Thomas Anders

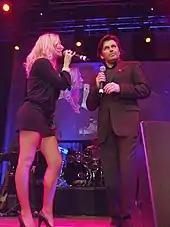
Anders performing with Juliette Schoppmann in 2007

Anders' third attempt at a solo career proved to be more successful, albeit unable to match the popularity of his Modern Talking periods. Shortly after the break-up of Modern Talking, Anders started recording his eighth solo album, pop effort "This Time", which was released in February 2004. Unlike his previous attempts at a solo career, this album proved to be rather successful, climbing to the number 14 spot in Germany. Furthermore, the three singles from the album, "Independent Girl", "King of Love", and "Tonight Is the Night" charted at 17, 37, and 60 respectively, making "This Time" his biggest success as a solo artist in his native country. Furthermore, "King of Love" became a number 1 hit in Turkey, whereas "Independent Girl" reached number 1 in Russia. For the show Holiday on Ice, Anders composed and performed "Just Dream", which reached number 64 in Germany. He took part as a jury member in Stefan Raab's casting show "SSDSGPS (Stefan sucht den Super Grand Prix Star)", which searched for the German entrant for the 2003 Eurovision Song Contest and was a competing event to Dieter Bohlen's "Deutschland sucht den Superstar". The same year and in 2009, he hosted the German companion show for the Eurovision Song Contest and became the host of "Best of Formel Eins" on Kabel1 in 2004. With his 2006 album "Songs Forever", Anders again tried himself at swing cover songs, such as "For Your Eyes Only" or "Do You Really Want to Hurt Me". The album managed to peak at number 43 in Germany, but he failed to win the preliminaries to represent Germany during the 2006 Eurovision Song Contest. Also, during the 2006 FIFA World Cup in Germany, he hosted the accompanying music show ""Auf nach Berlin" – WM-KultTour". In 2006, the Taras Shevchenko National University of Kyiv made him an honorary professor for "shaping the musical taste of a generation." Anders is especially successful in Eastern Europe, where he is considered a musical icon and still fills stadiums, while holding the distinction of being the most commercially successful foreign artist in Russia.